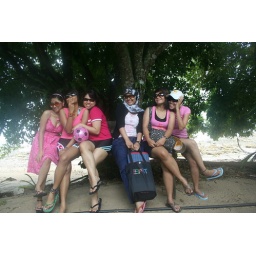
girl in pink